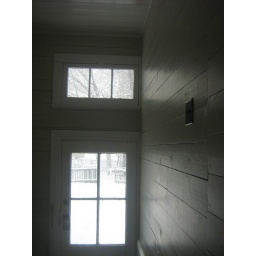
sleeping in and wake up to a full blanket of snow. a brand new white slate full and fresh.